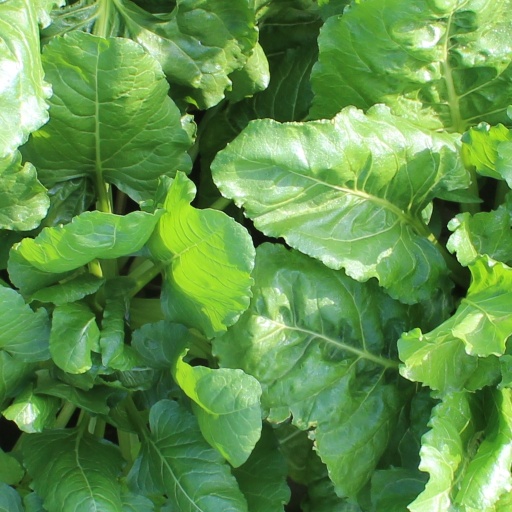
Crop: sugar beet